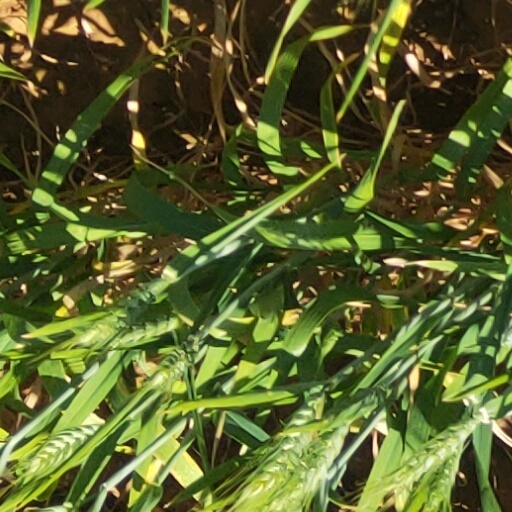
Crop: wheat